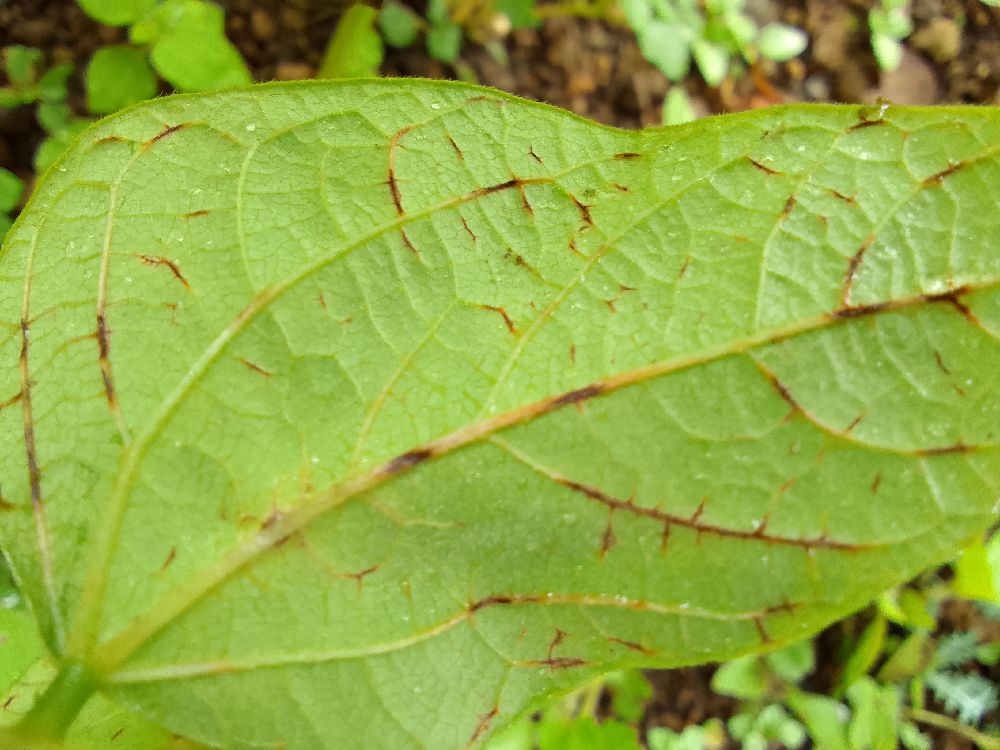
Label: anthracnose